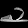
Label: Sandal